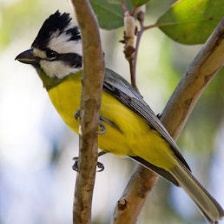
Species: CRESTED SHRIKETIT
Scientific name: FALCUNCULUS FRONTATUS